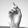
ASL letter: D